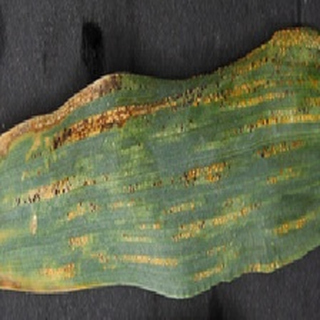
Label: wheat_yellow_rust